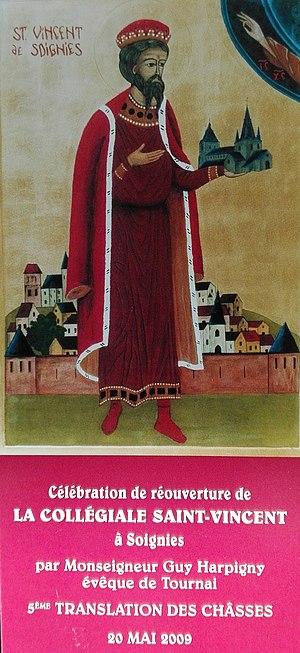
Carte qu'on trouve au sein de la Collégiale St.Vincent.
La Collégiale Saint-Vincent est un édifice religieux catholique sis au cœur de la ville de Soignies, en Belgique. Remplaçant une église primitive du VIIe siècle et dédiée à saint Vincent de Soignies, l’édifice actuel - dans ses parties les plus anciennes -- date du XIe siècle. Devenue 'collégiale' à une date inconnue, l’église est paroisse principale de la ville de Soignies. Elle est inscrite au Patrimoine majeur de Wallonie.